Lars Larson

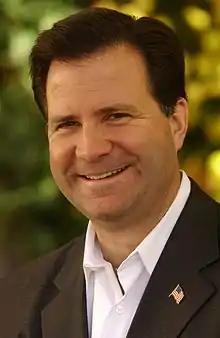
Larson in 2013

Lars Kristopher Larson (born March 6, 1959) is an American conservative talk radio show host based in Portland, Oregon. Larson worked in television and radio news from the 1970s to 1990s and has hosted "The Lars Larson Show" from flagship station KXL in Portland since 1997. Two versions of the show exist: the Northwest show airs from 12 p.m. to 3 p.m. (Pacific) and discussing Pacific Northwest issues. The Northwest show is syndicated on the Radio Northwest Network which is owned and operated by Alpha Media. The nationally syndicated program airs from 3 p.m. to 6 p.m. (Pacific) and discusses national issues. The national show is syndicated by Compass Media Networks.